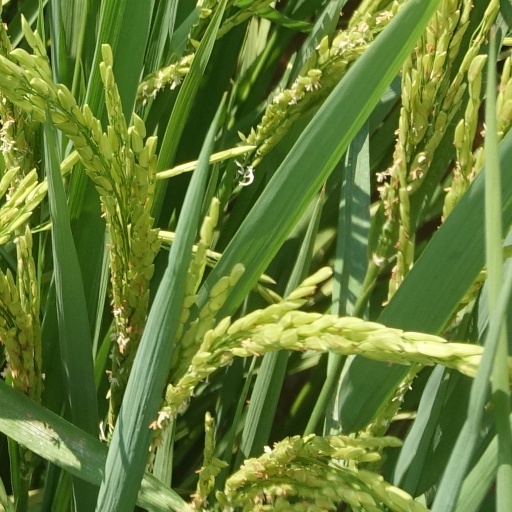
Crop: rice